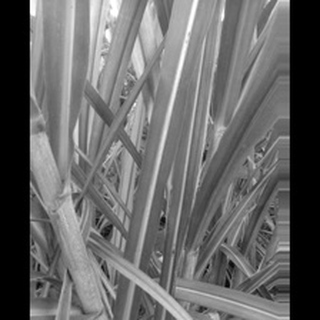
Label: sugarcane_red_rot